Hansen Dam

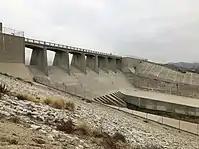
Looking on the south side of the spillway structure and channel

Accumulation of debris from previous floods reduced the amount of storage capacity of the reservoir. As a result, in 1981, the Corps proposed raising the height of the dam rather than starting the expensive process of removing the build up of silt, sand, gravel and other debris. The proposal did not pass, and responsibility was redirected back to the Corps providing maintenance of the dam. The Corps must occasionally excavate sediment and vegetative debris to clear clogged outlet works and maintain full capacity of the dam.